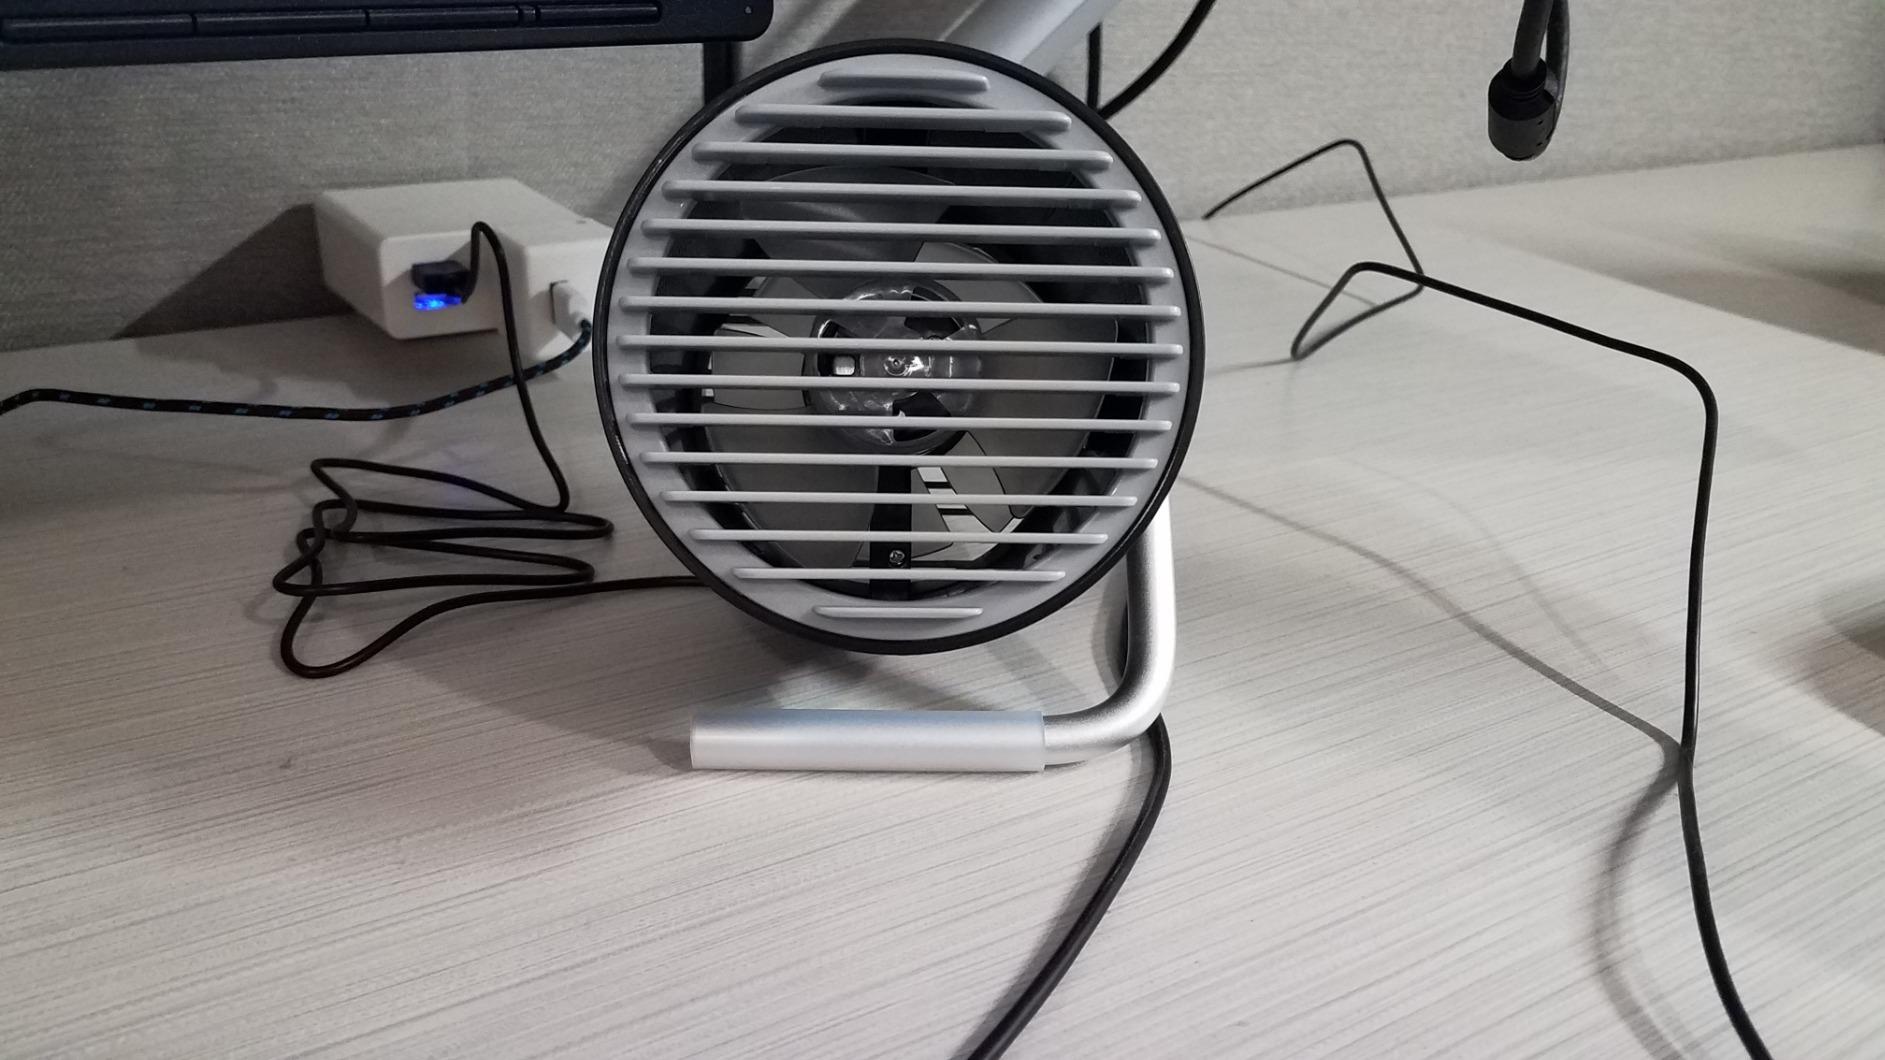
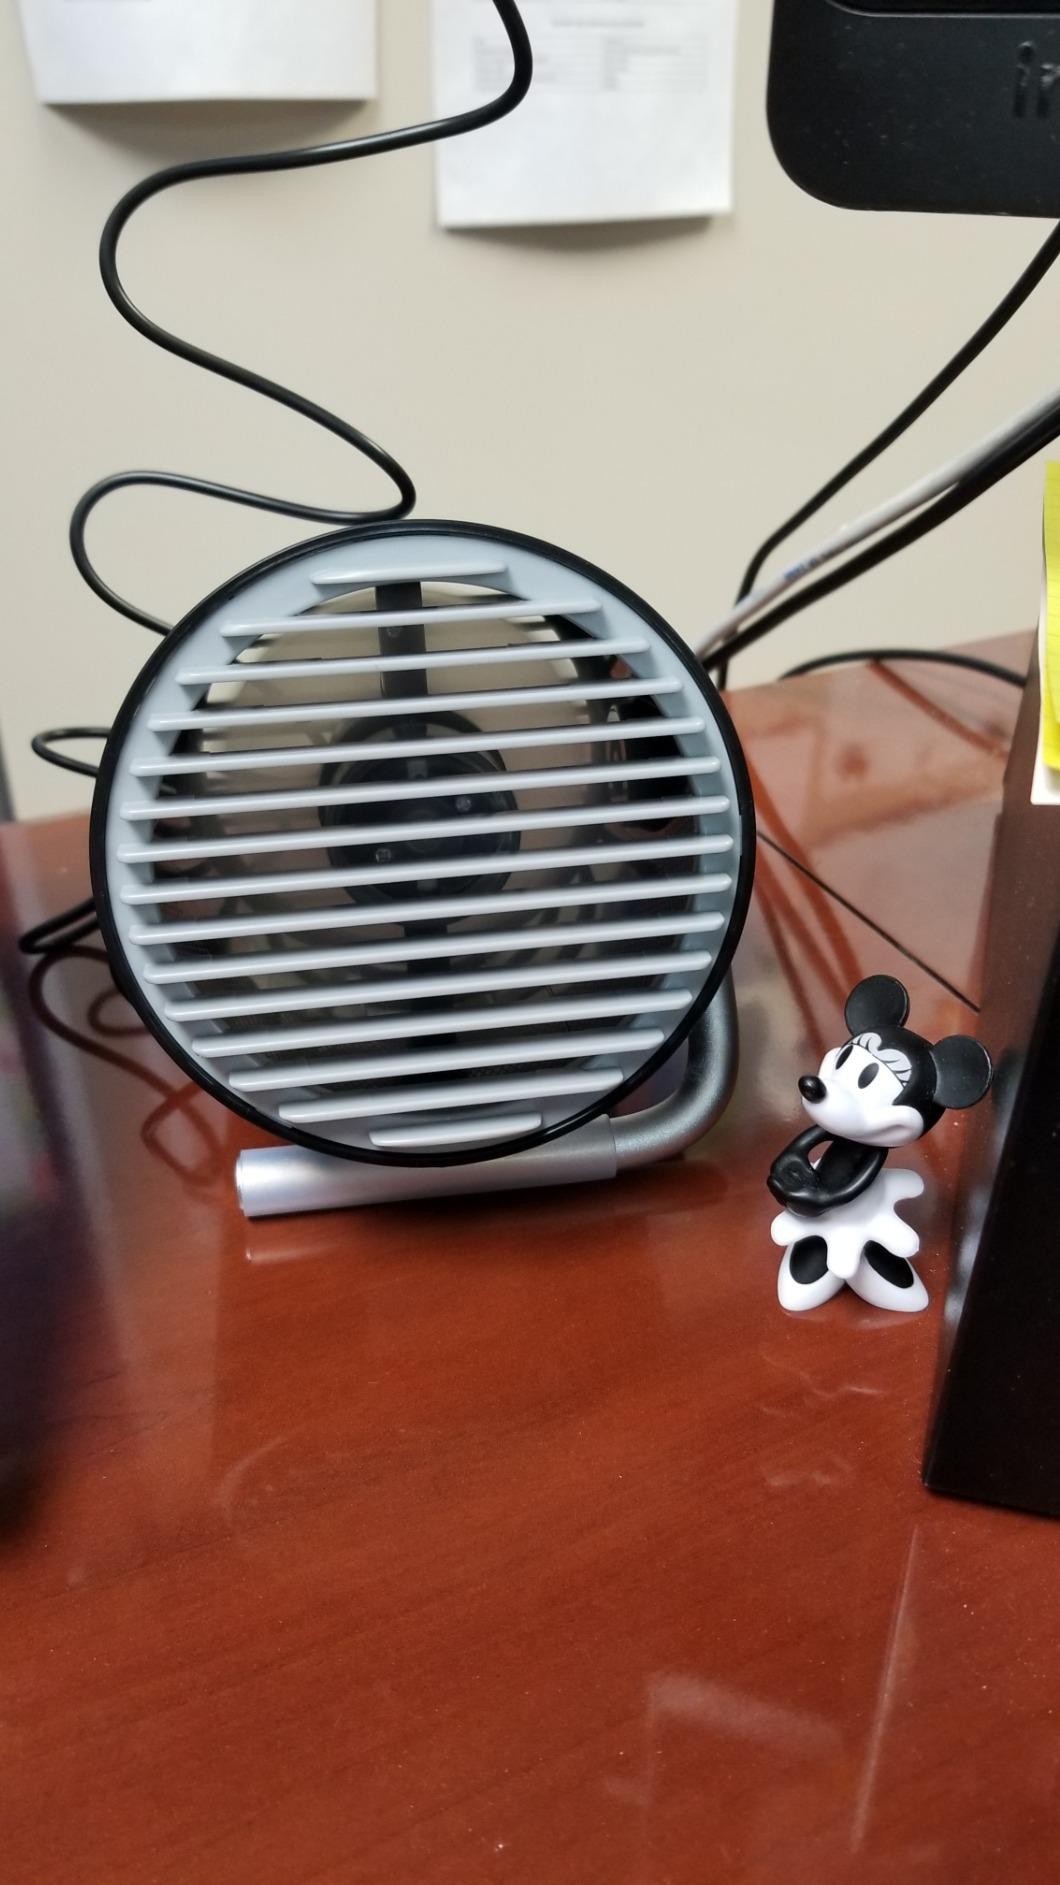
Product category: fan
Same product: yes